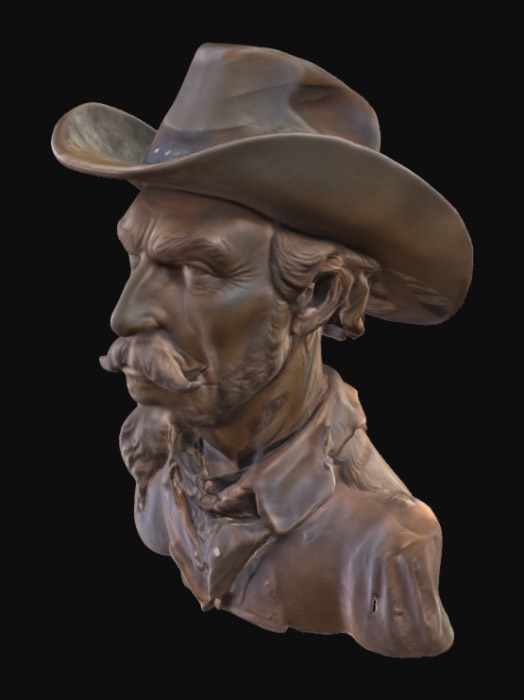
미적 점수 (1~10점): 7